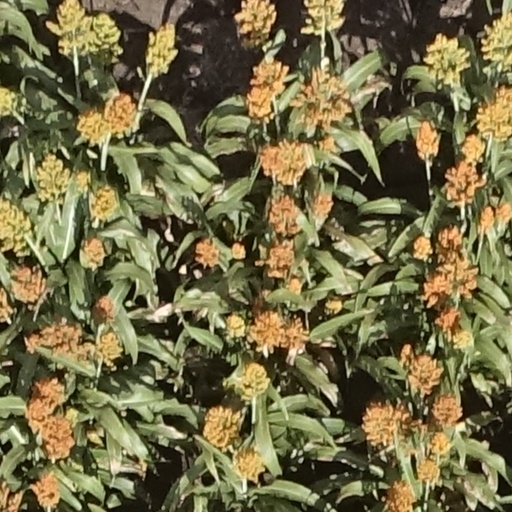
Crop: sorghum